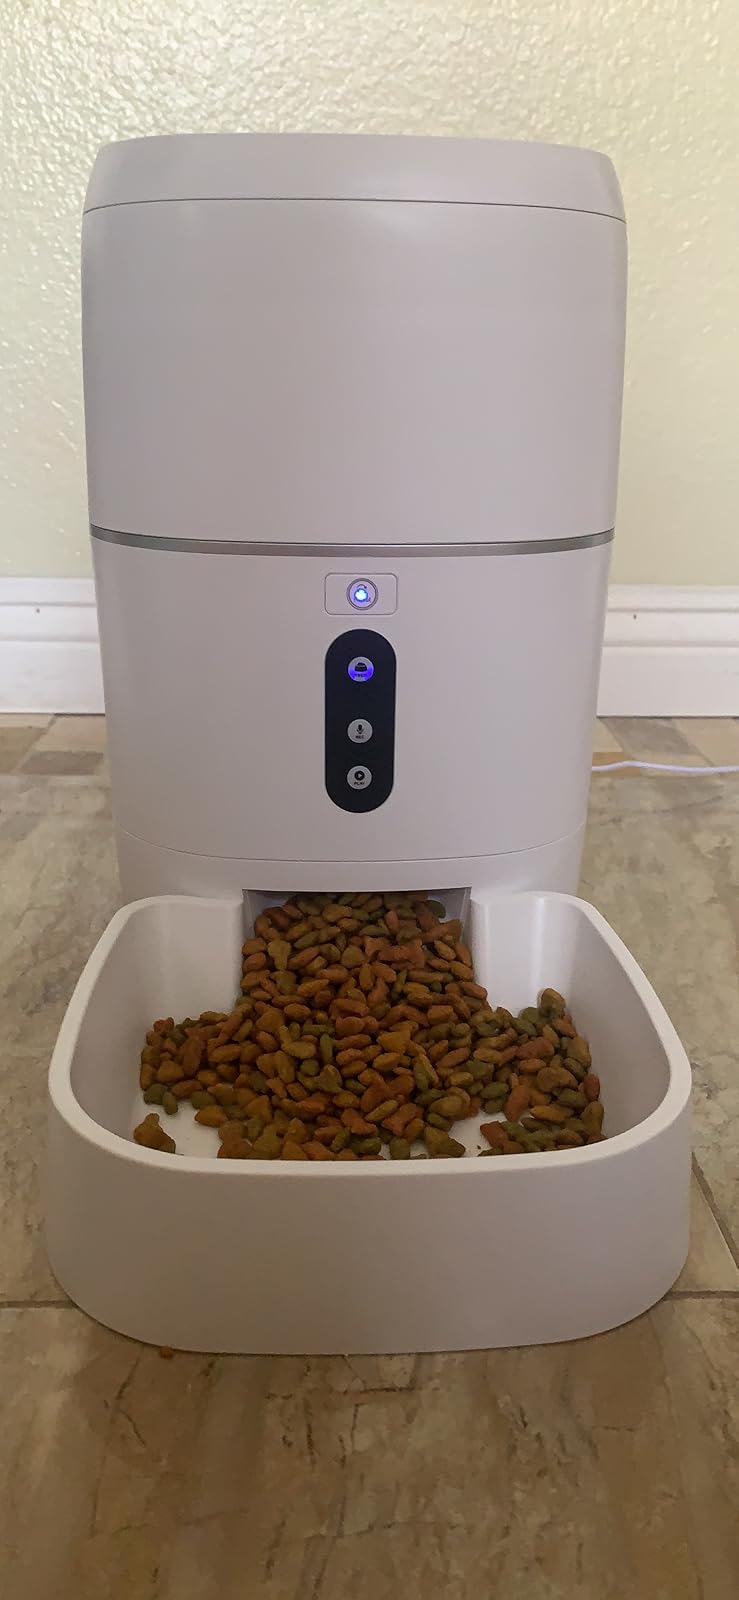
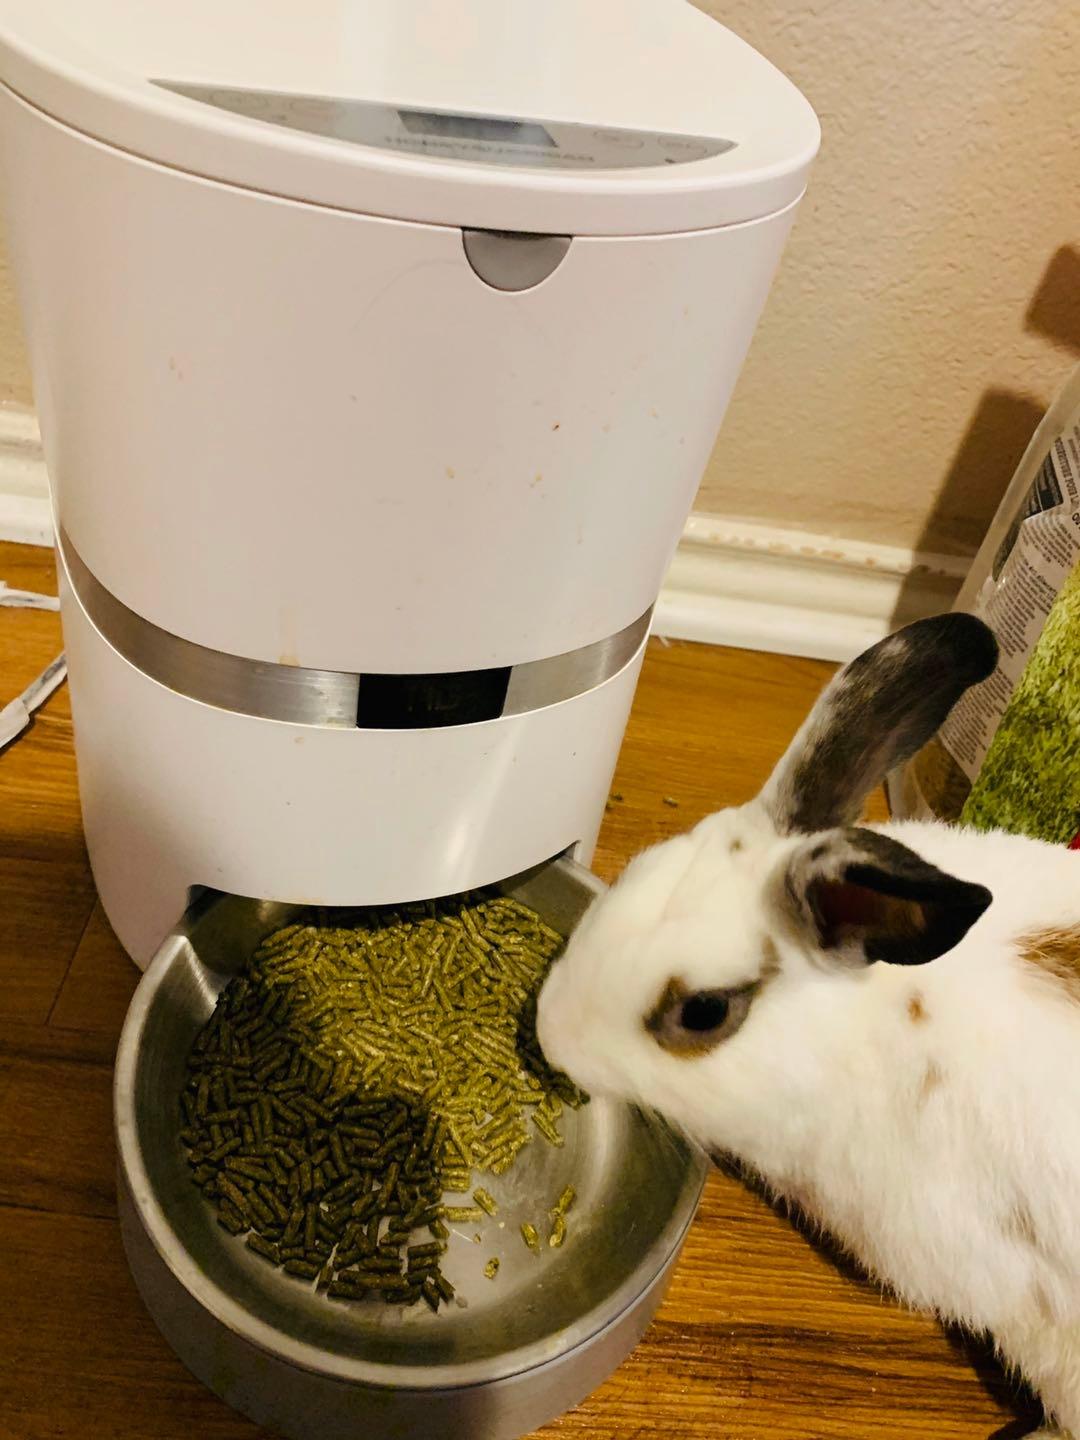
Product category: items_feeder
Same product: no